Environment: real
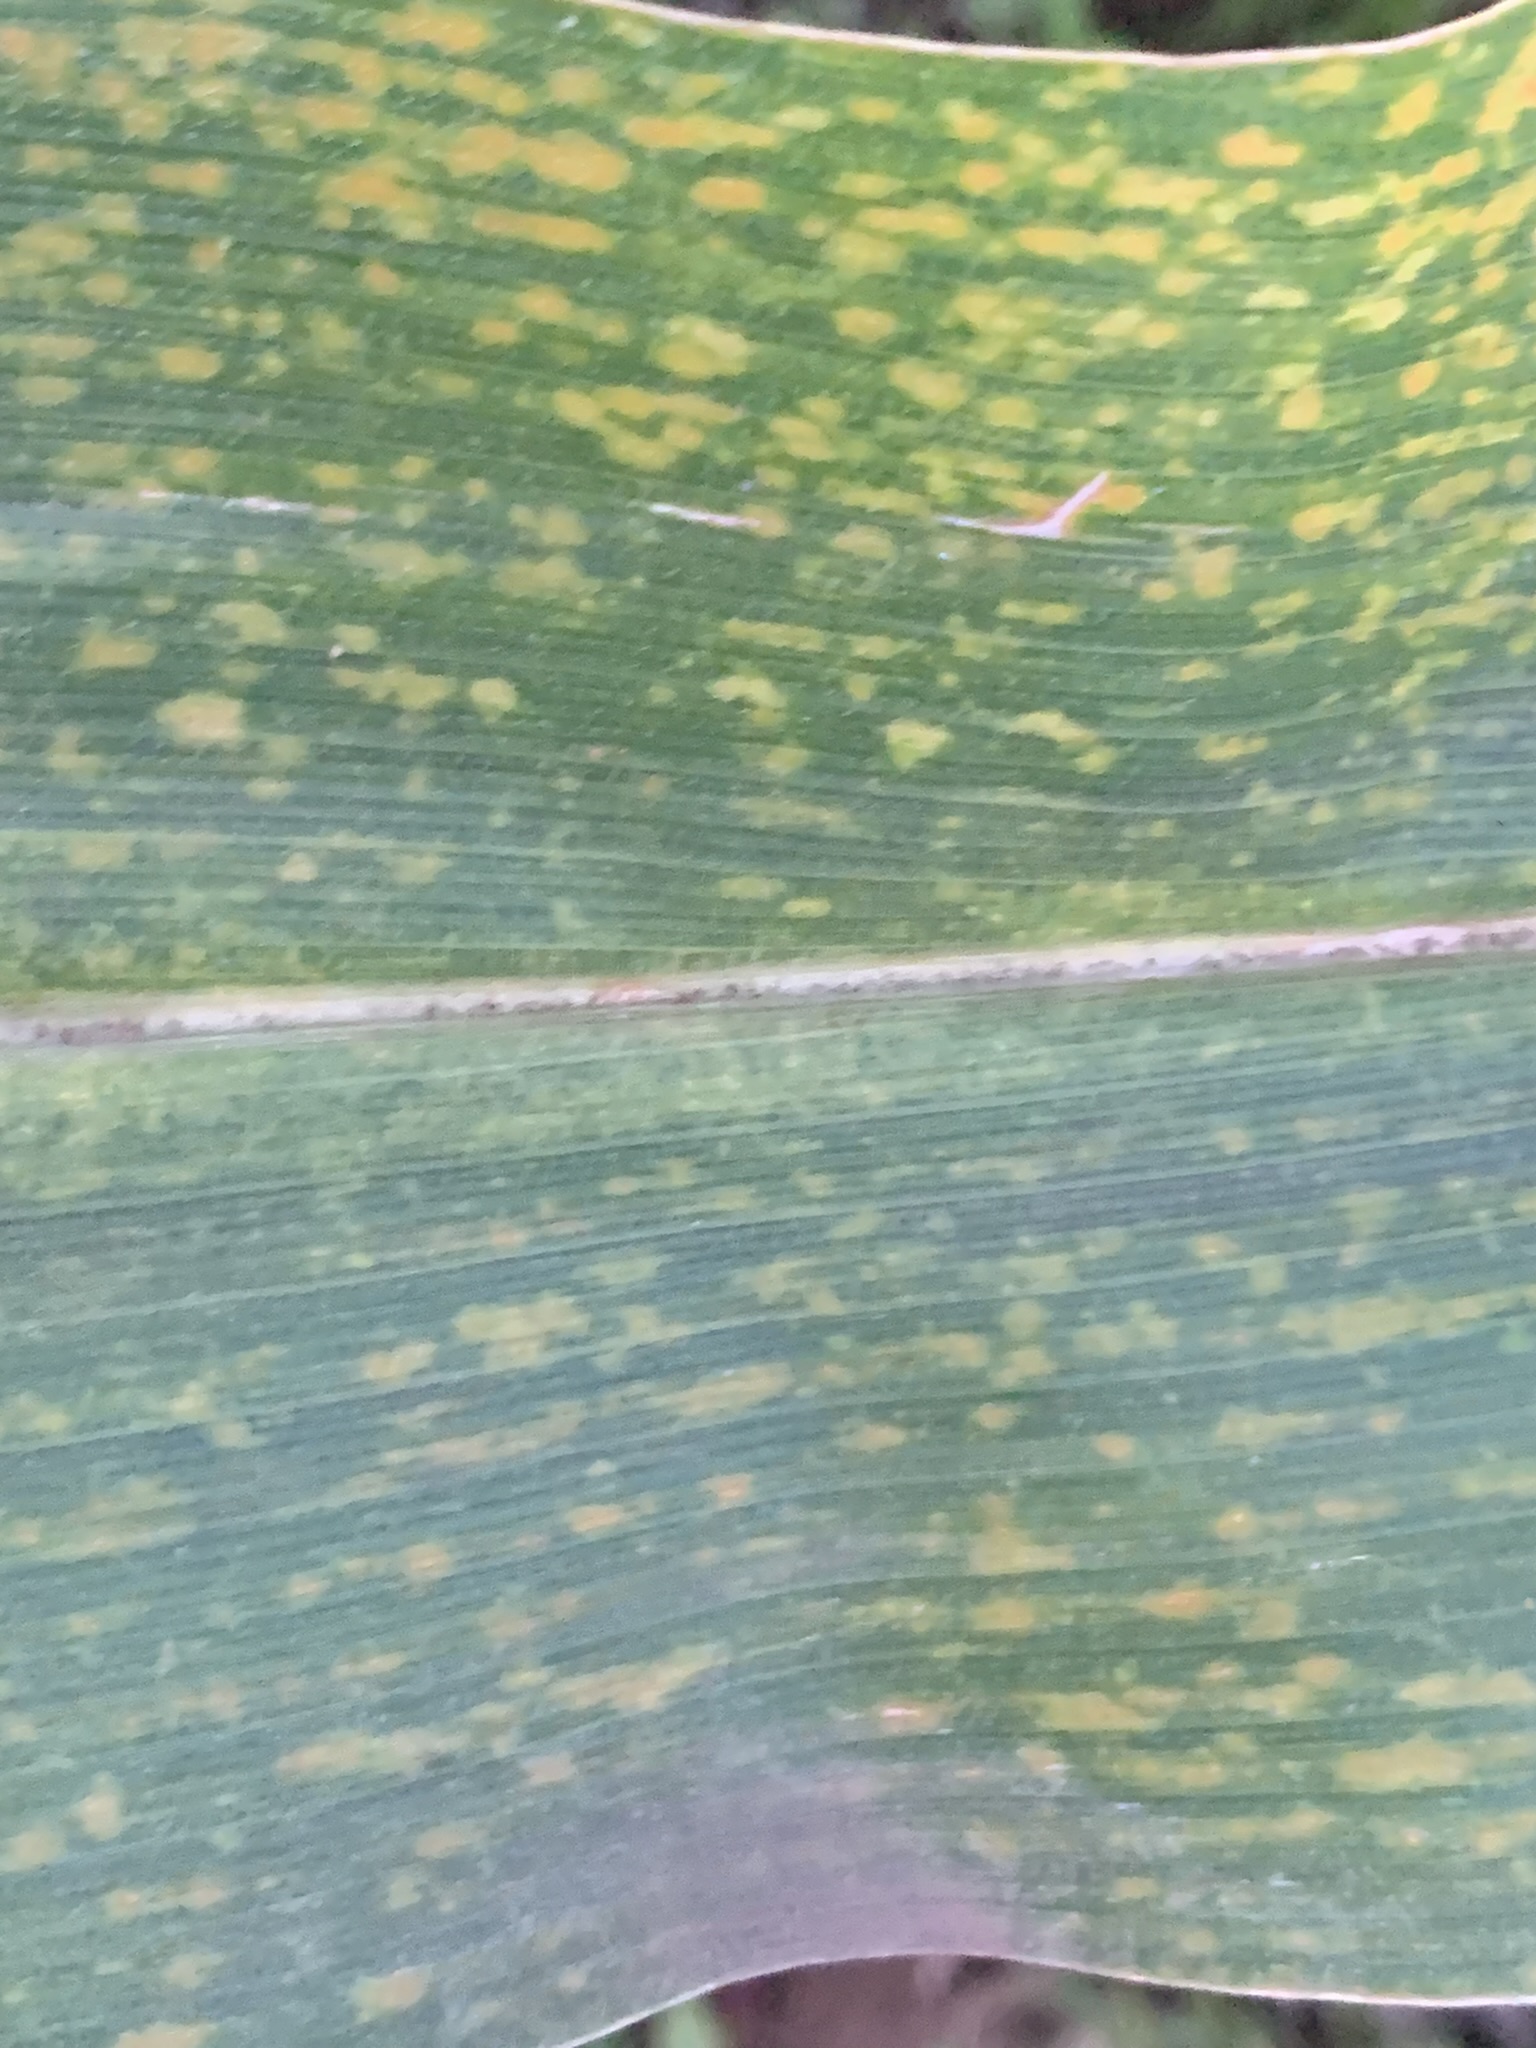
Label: lethal_necrosis